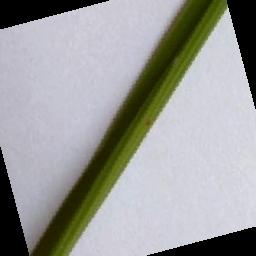
Label: Rice___Brown_Spot